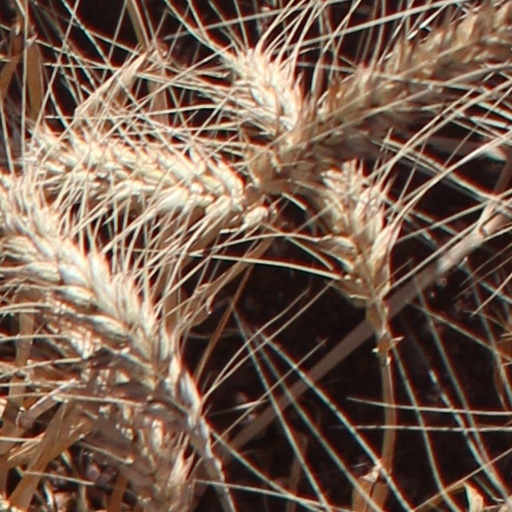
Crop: wheat